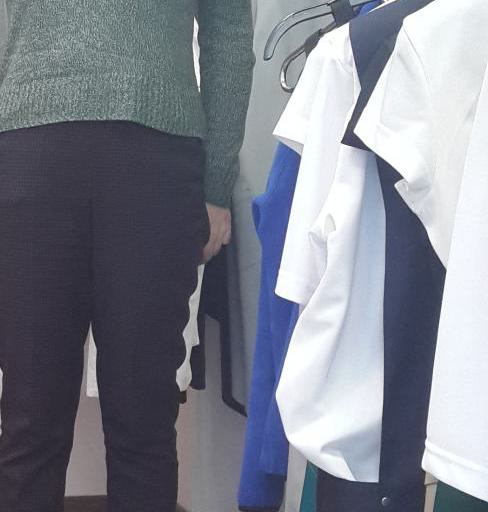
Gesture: no_gesture